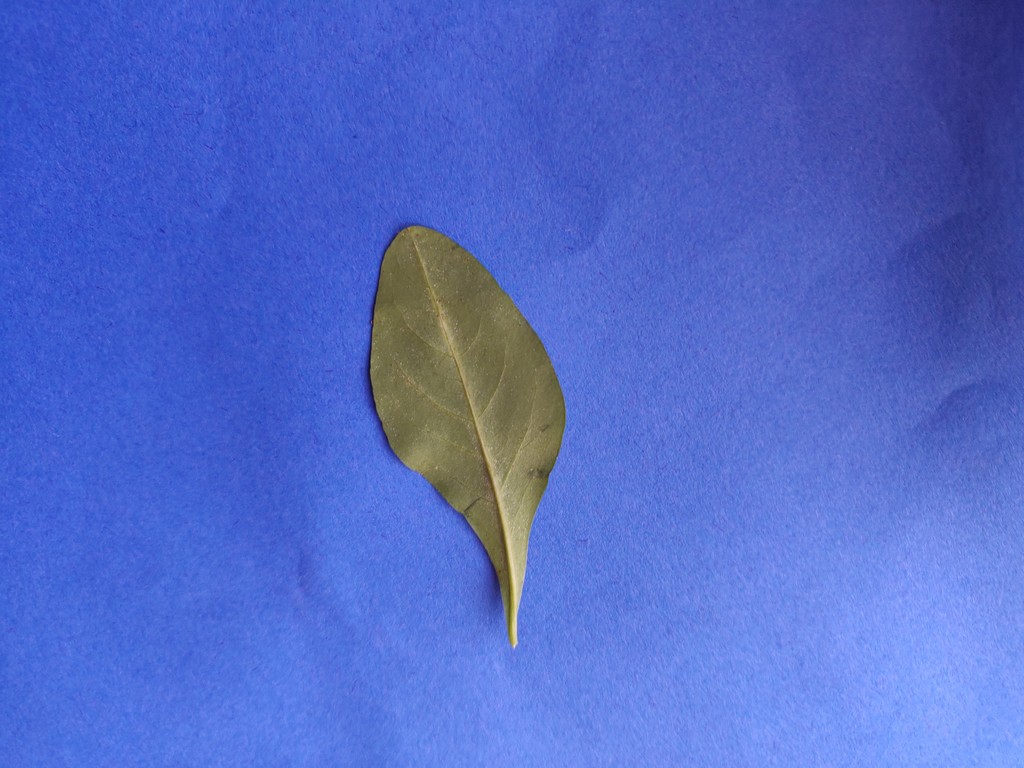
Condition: Healthy
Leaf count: single
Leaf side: back